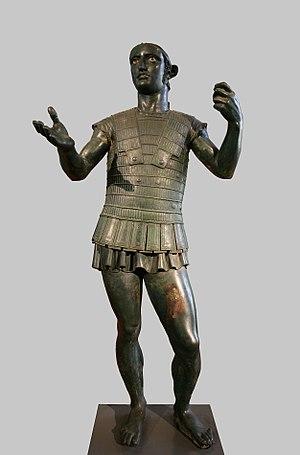
Le Mars de Todi est une statue étrusque en bronze, qui représente le dieu Mars. Elle est conservée au Musée grégorien étrusque au Vatican.